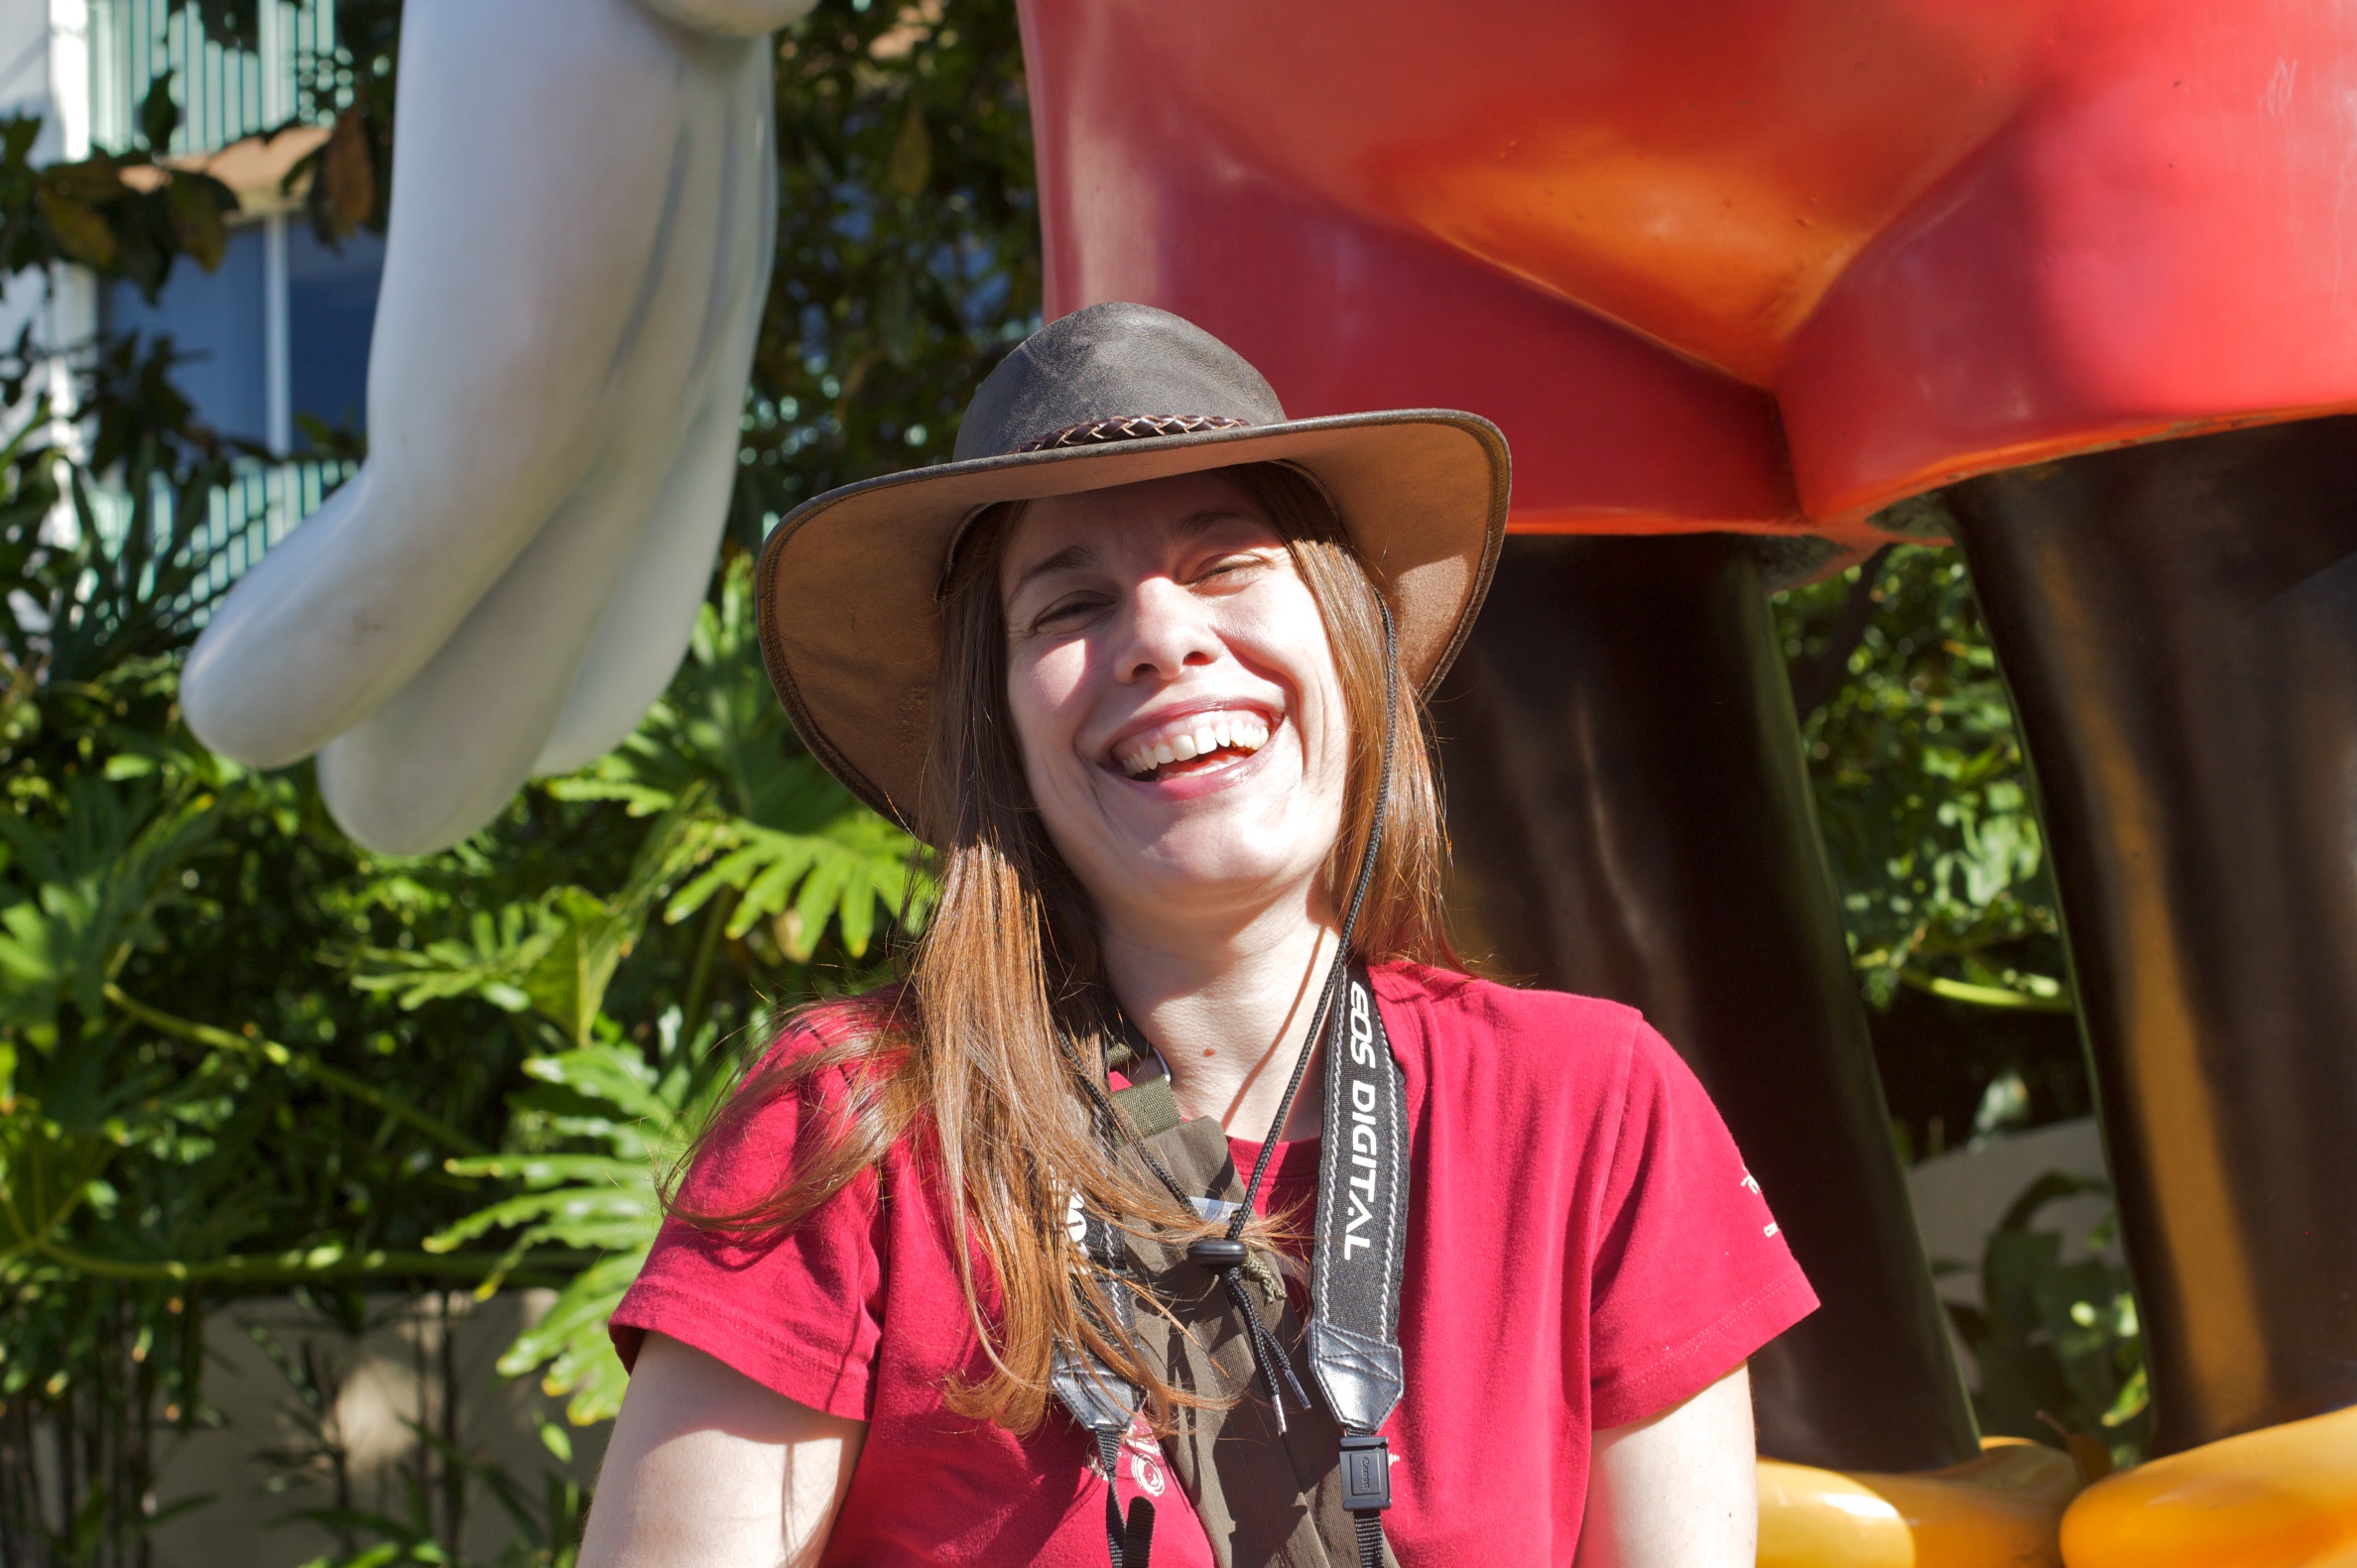
festival, nmc2010